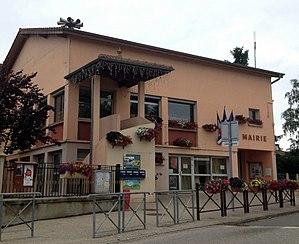
Mairie de Pizay.
Pizay est une commune française, située dans le département de l'Ain en région Auvergne-Rhône-Alpes.